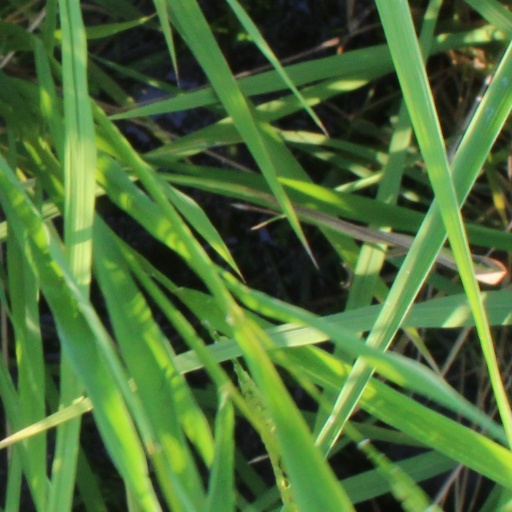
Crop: rice